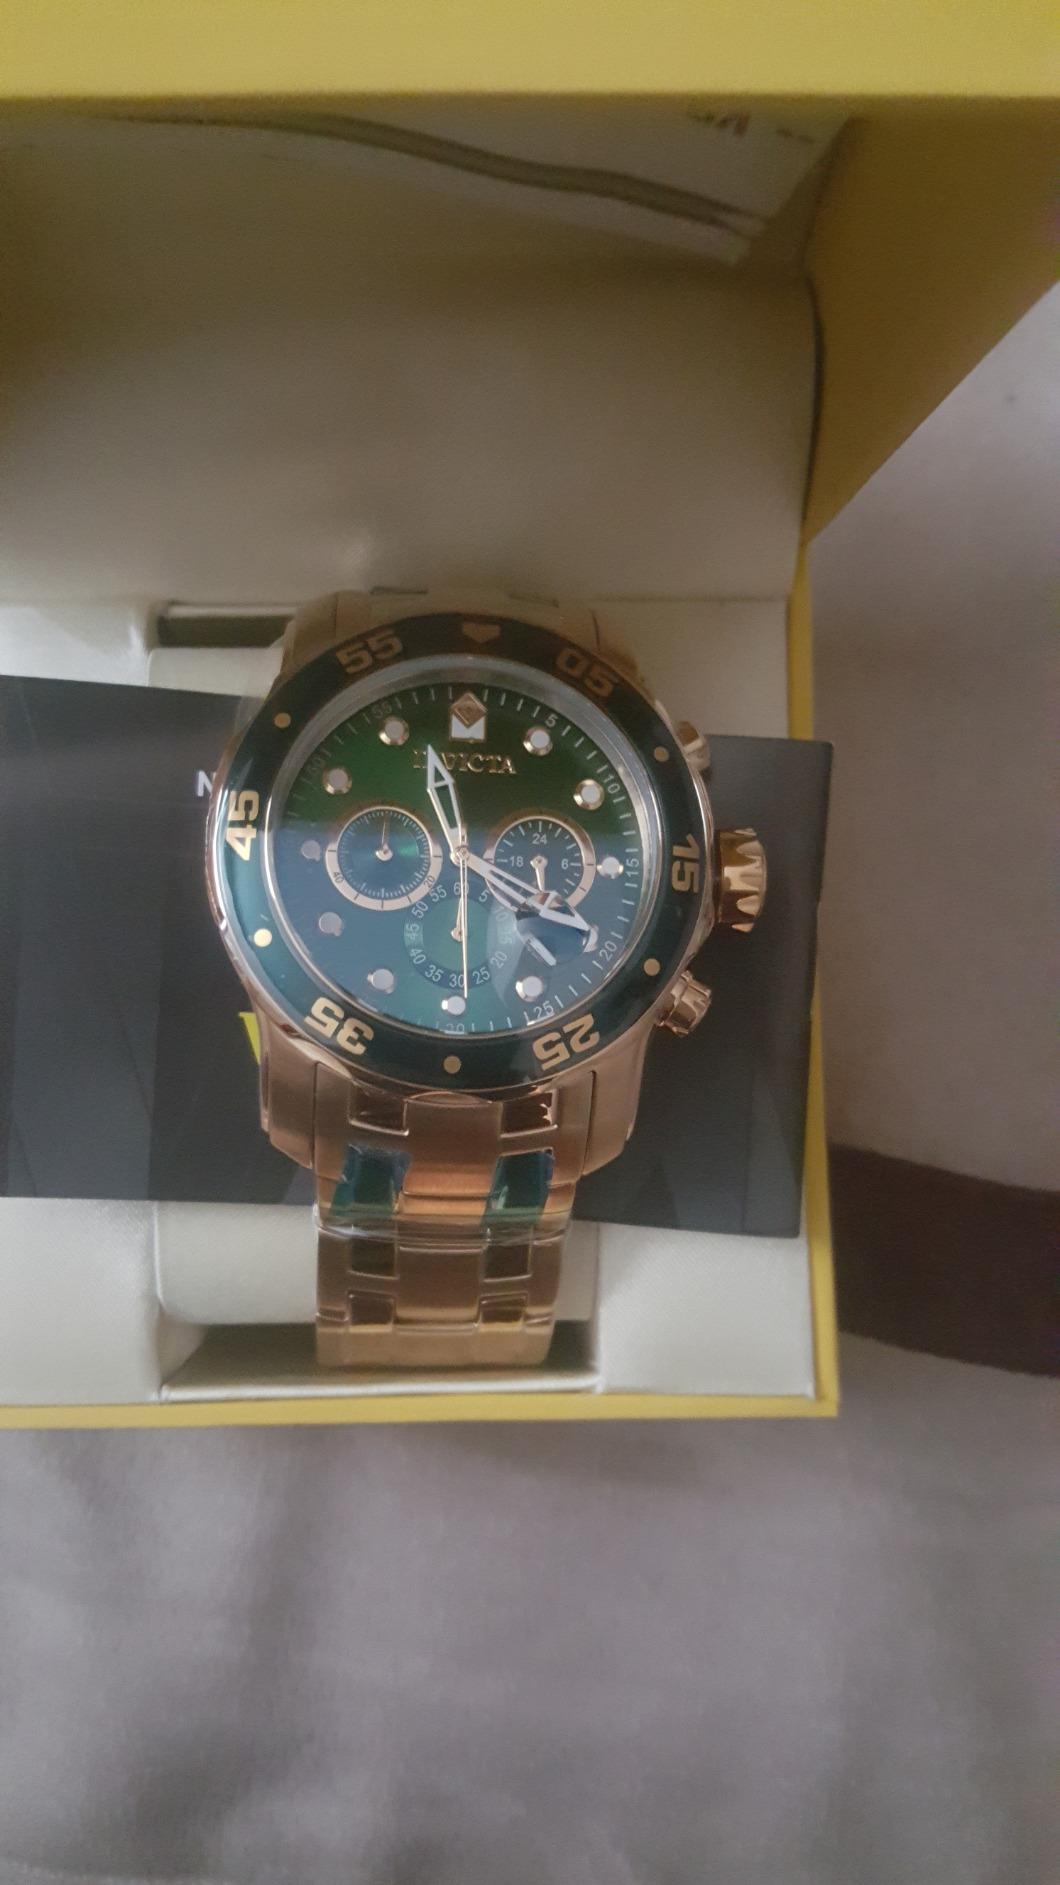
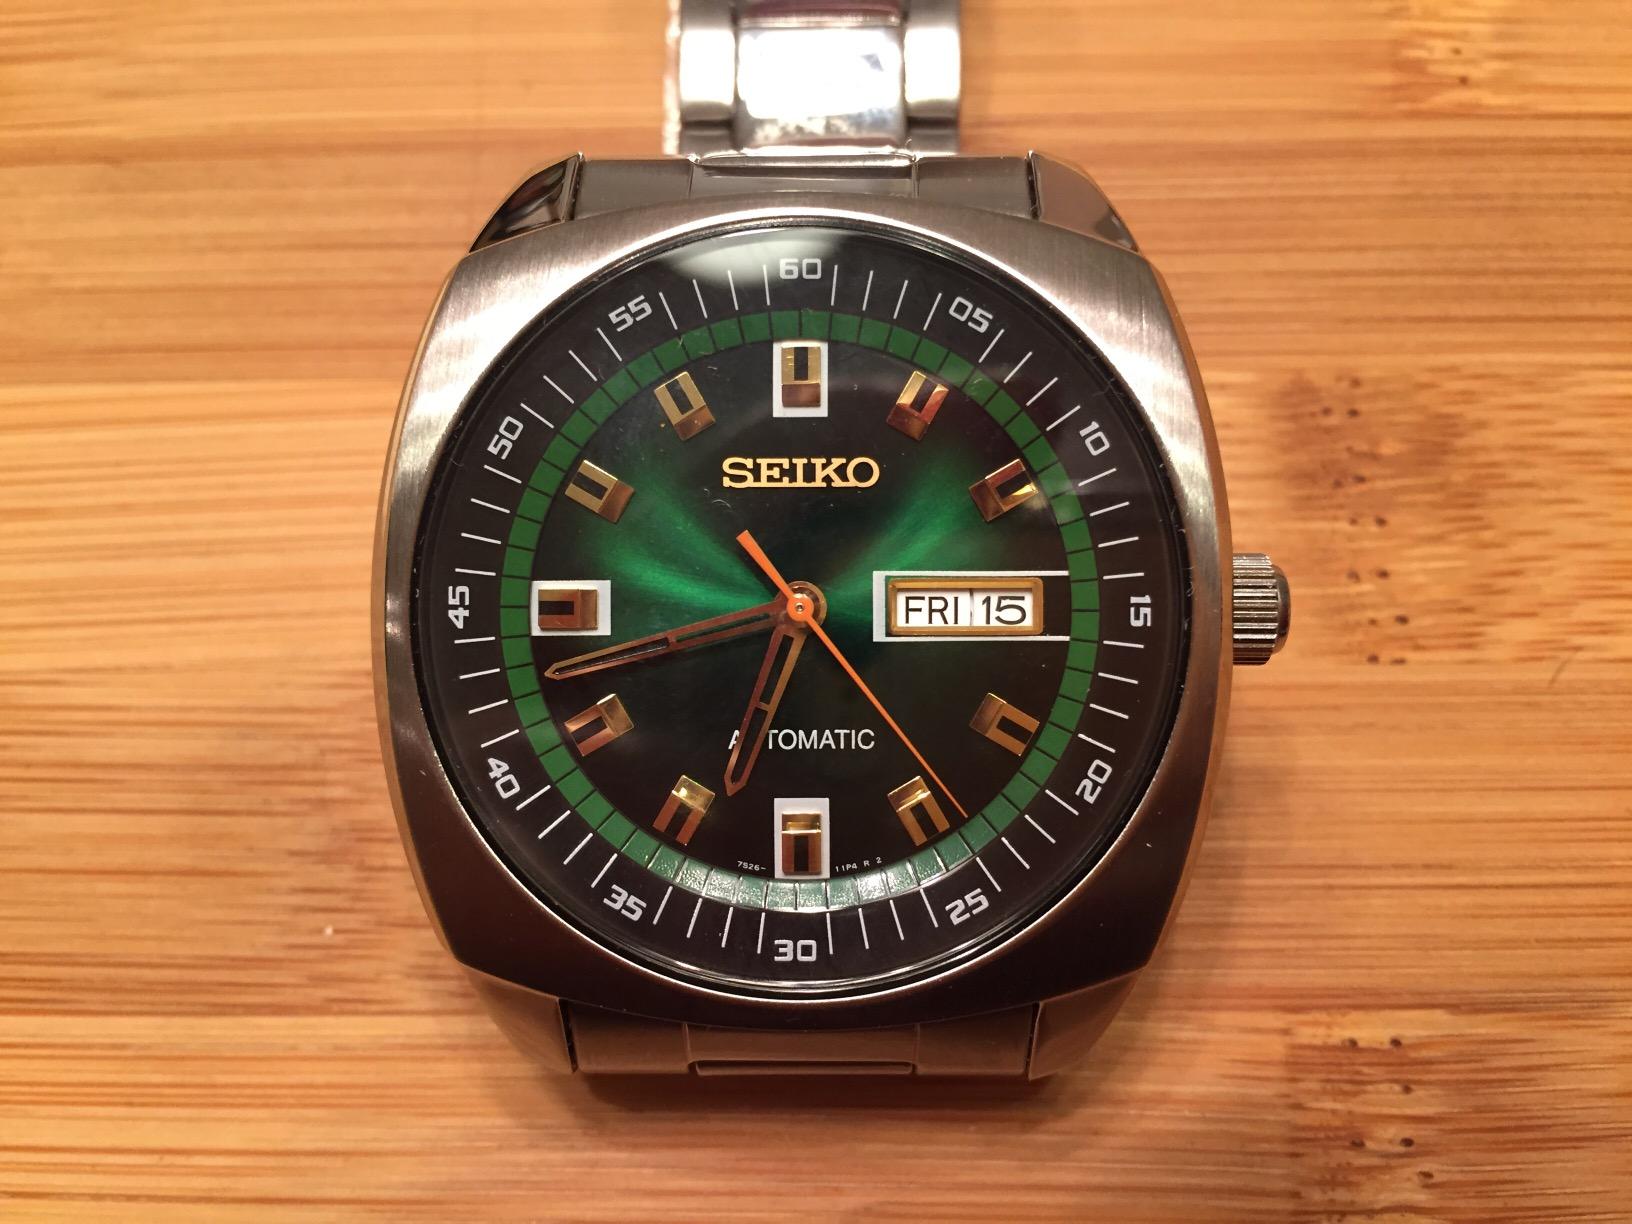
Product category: accessories_watch
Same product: no